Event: Nepal Earthquake
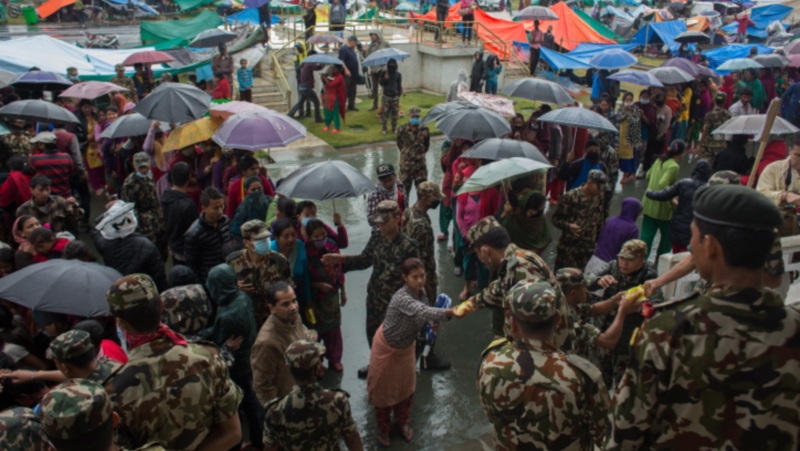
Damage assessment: no_damage